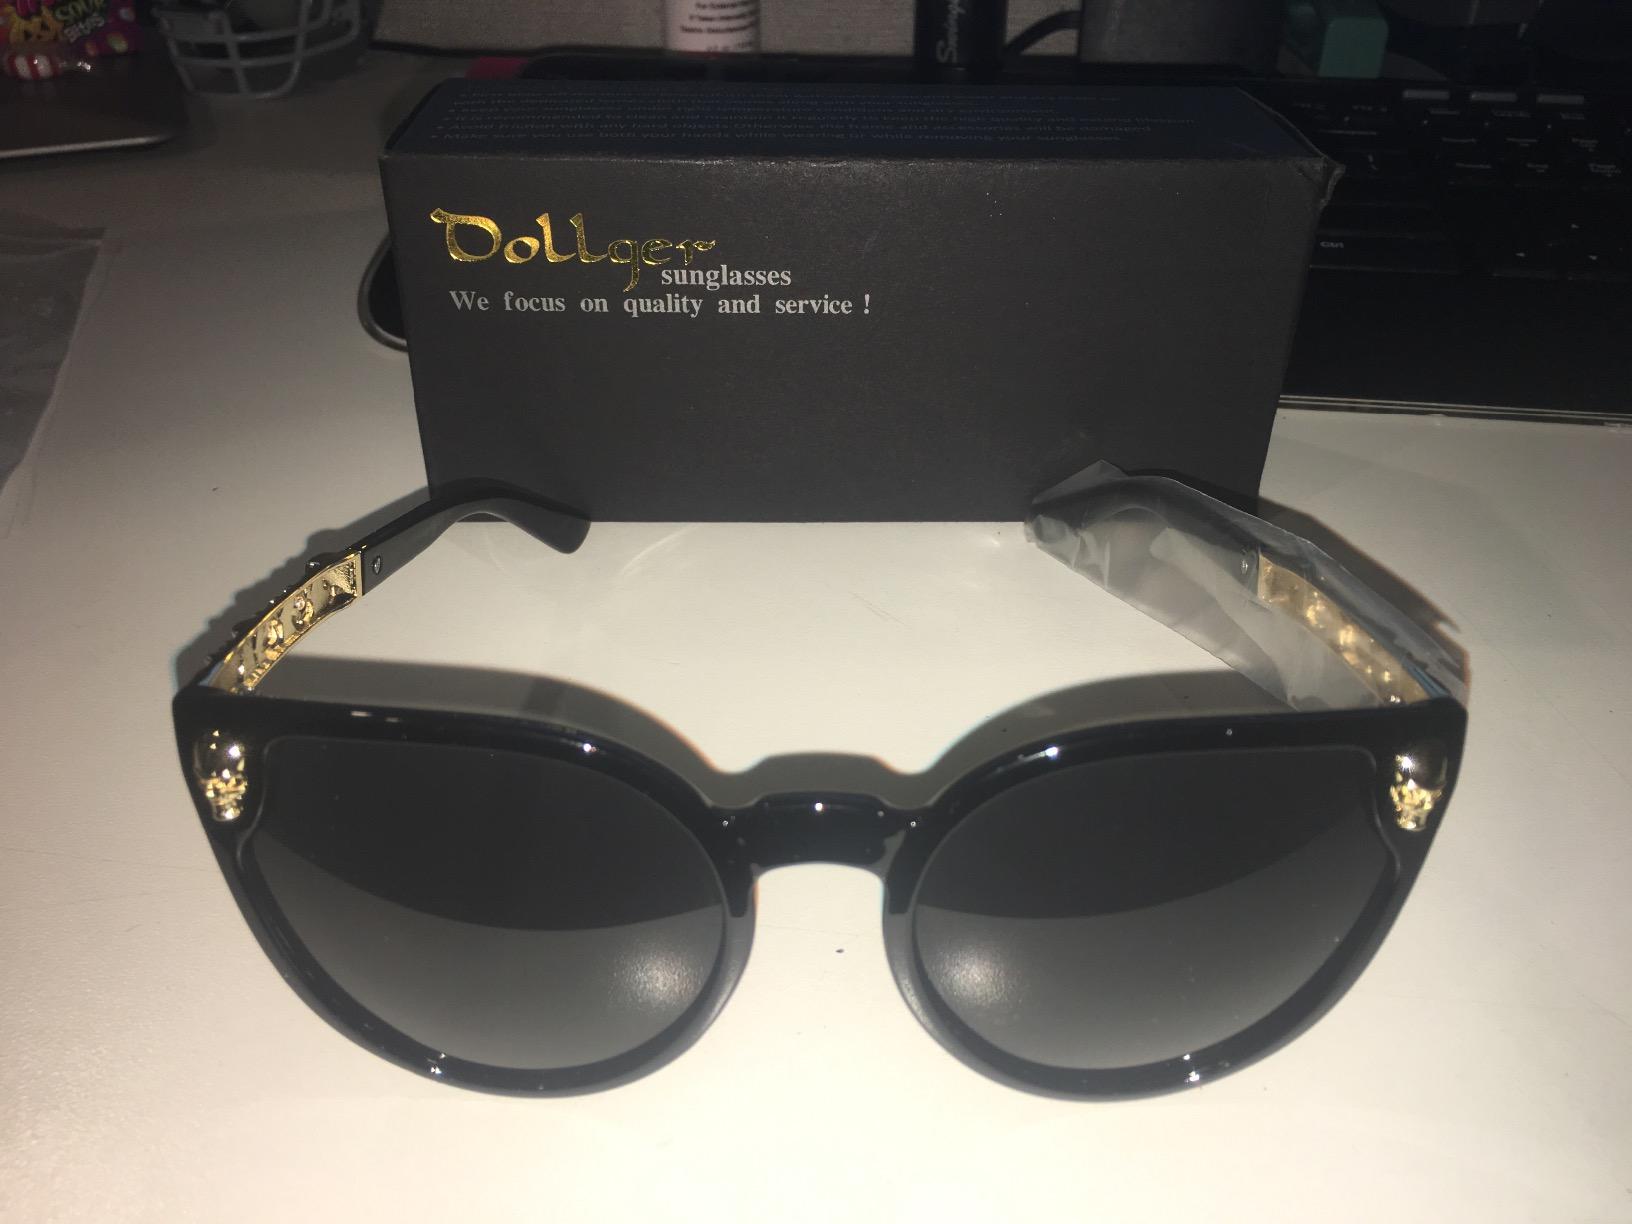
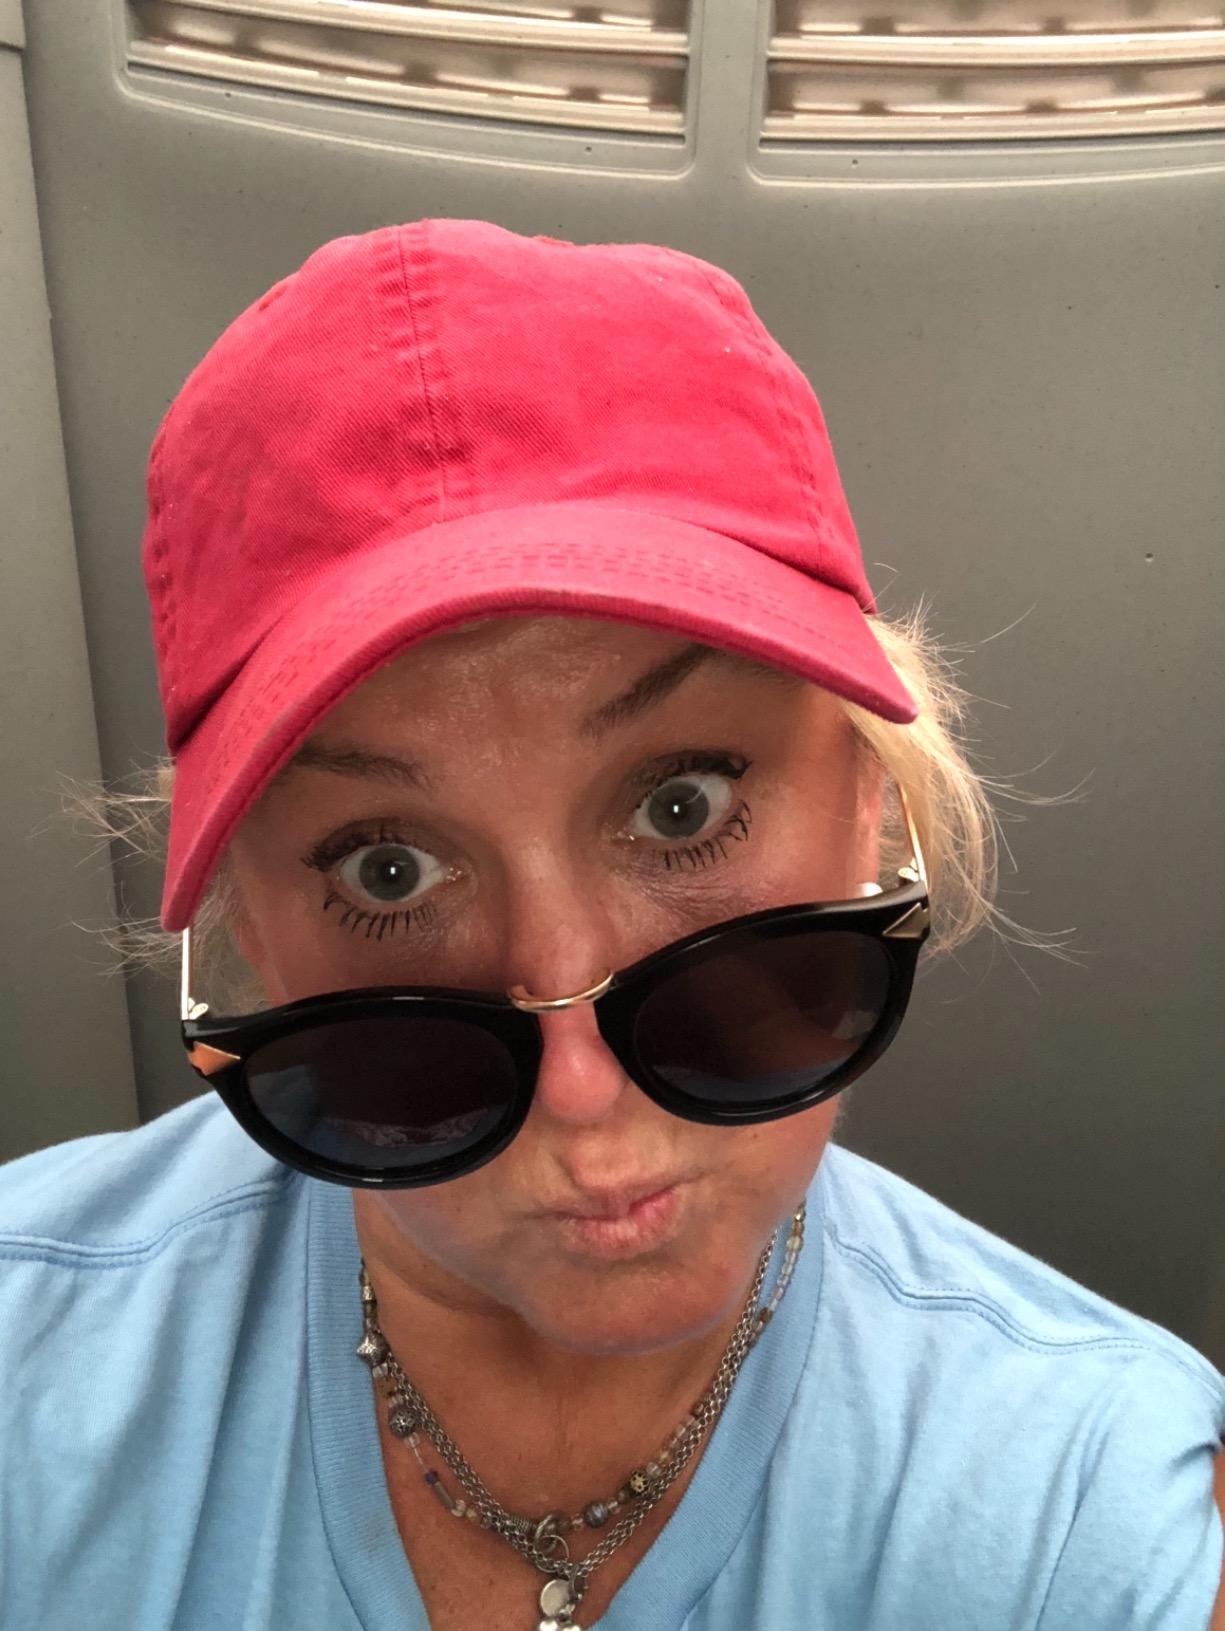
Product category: accessories_sunglasses
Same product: no